Canadian Expeditionary Force

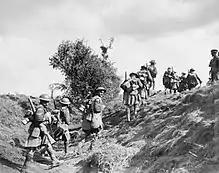
Soldiers of the 16th Battalion (Canadian Scottish), CEF advance near Inchy during the Battle of the Canal du Nord.

The Second Battle of Ypres in 1915, the first engagement of Canadian forces in the Great War, exposed Canadian soldiers and their commanders to modern war. They had previously experienced the effects of shellfire and participated in aggressive trench raiding despite a lack of formal training and generally inferior equipment. They were equipped with the frequently malfunctioning Ross rifle, the older, lighter and less reliable Colt machine gun and an inferior Canadian copy of British webbing equipment that rotted quickly and fell apart in the wet of the trenches.